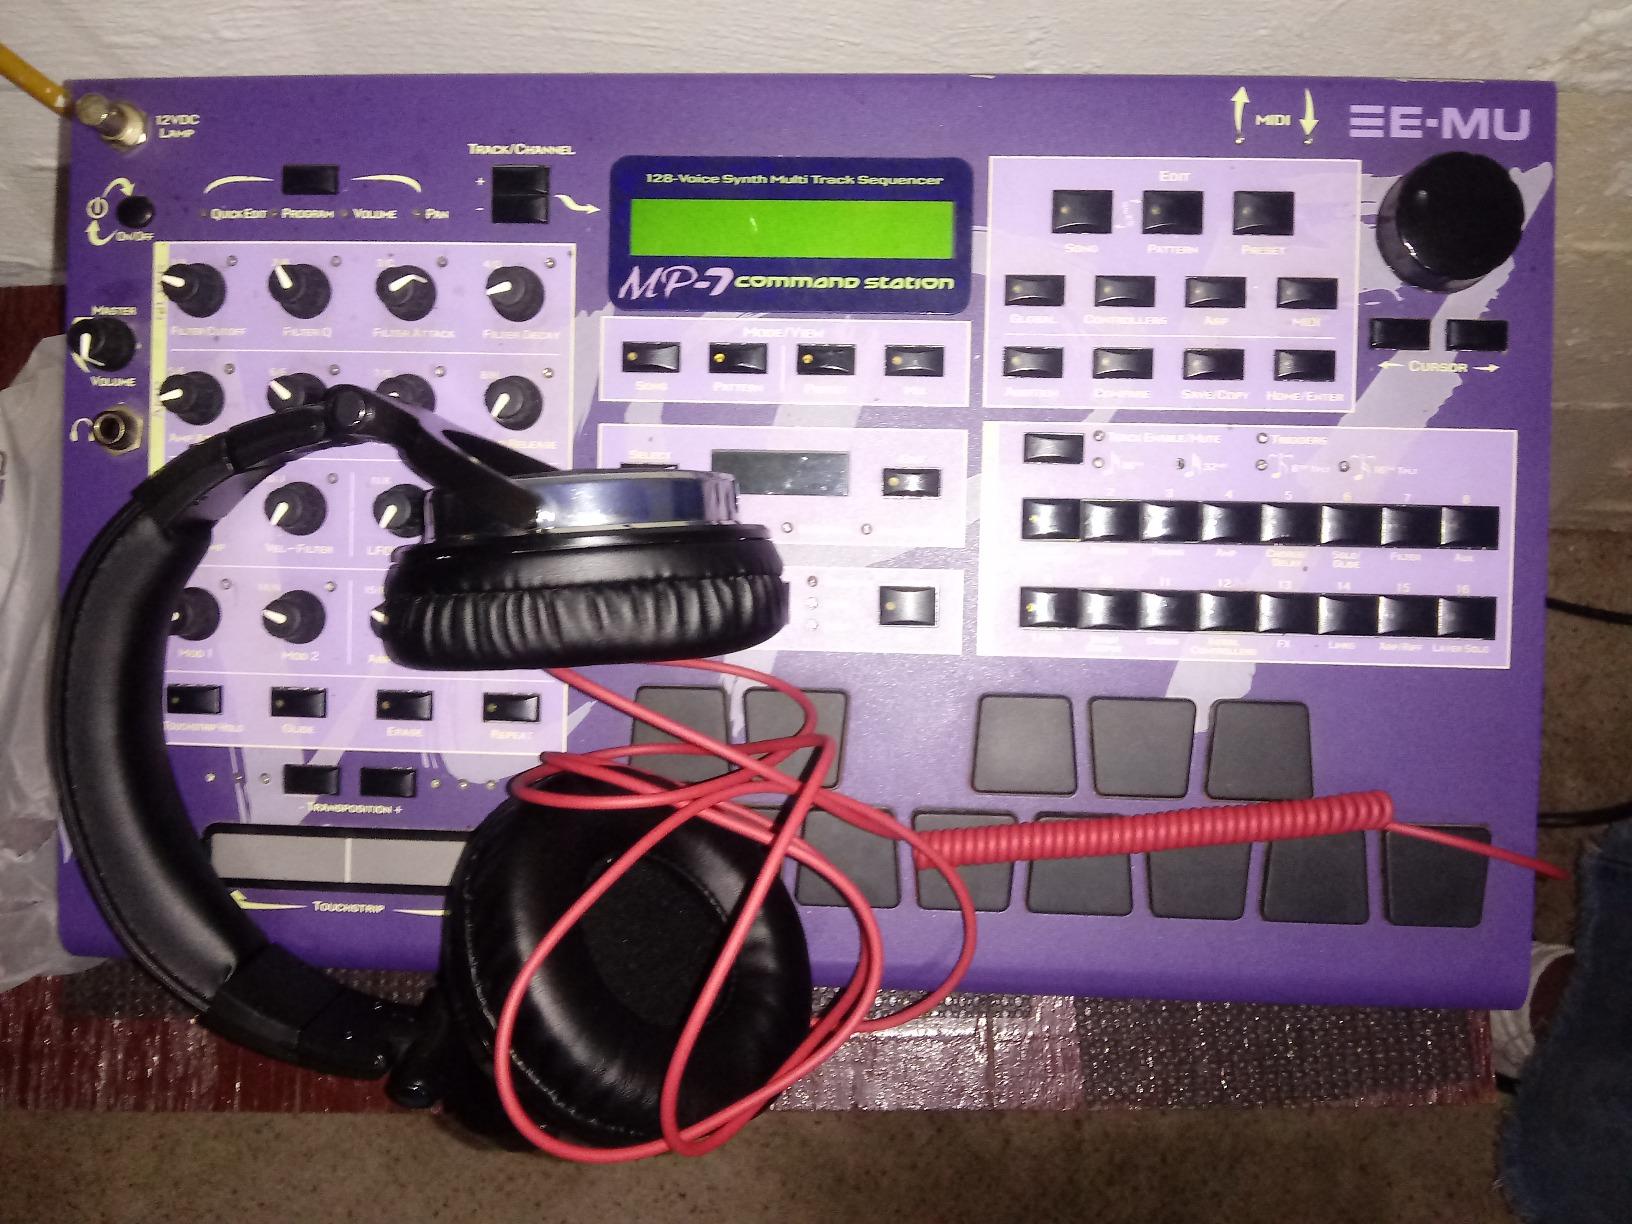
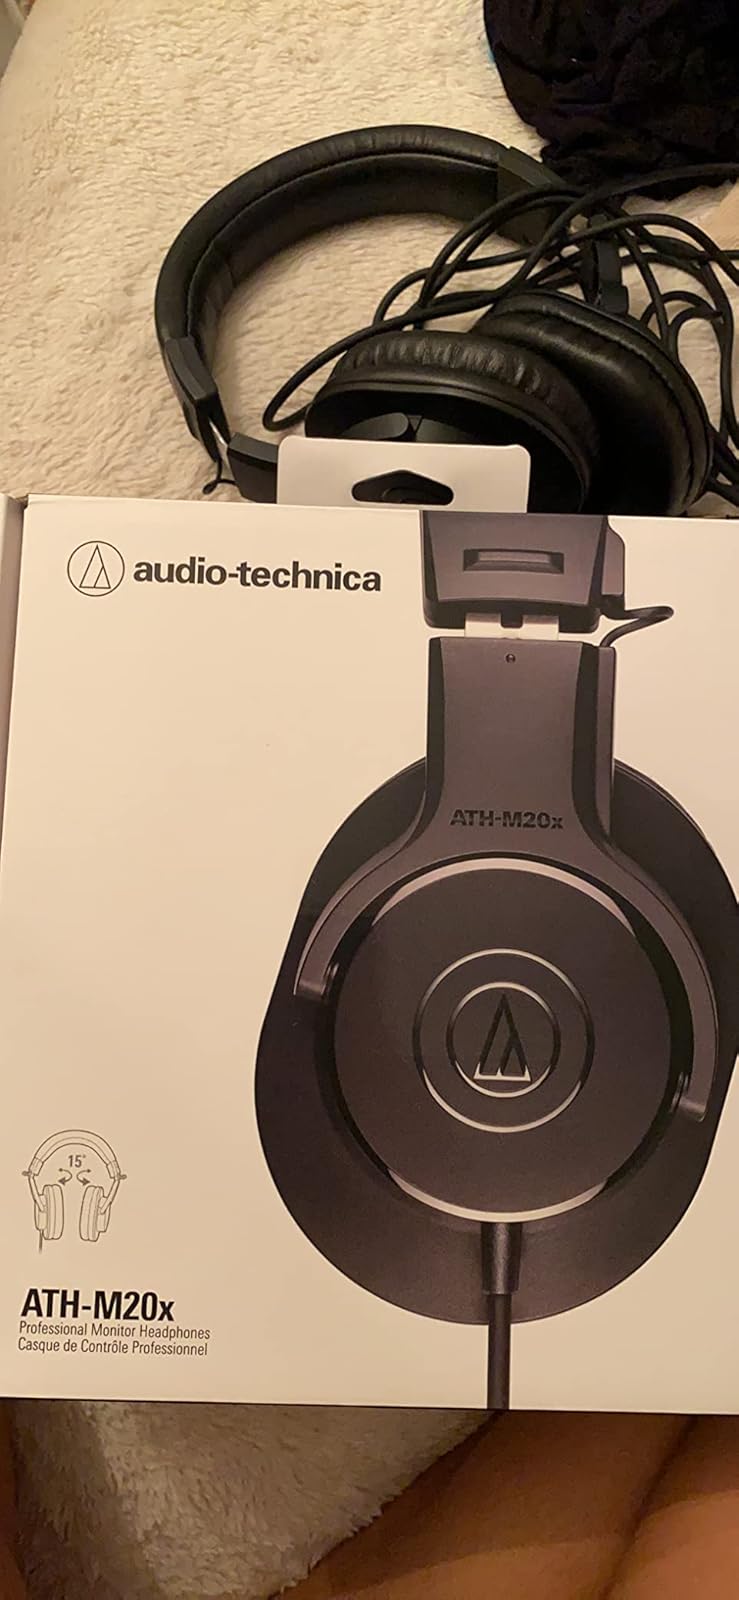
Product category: headphones
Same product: no